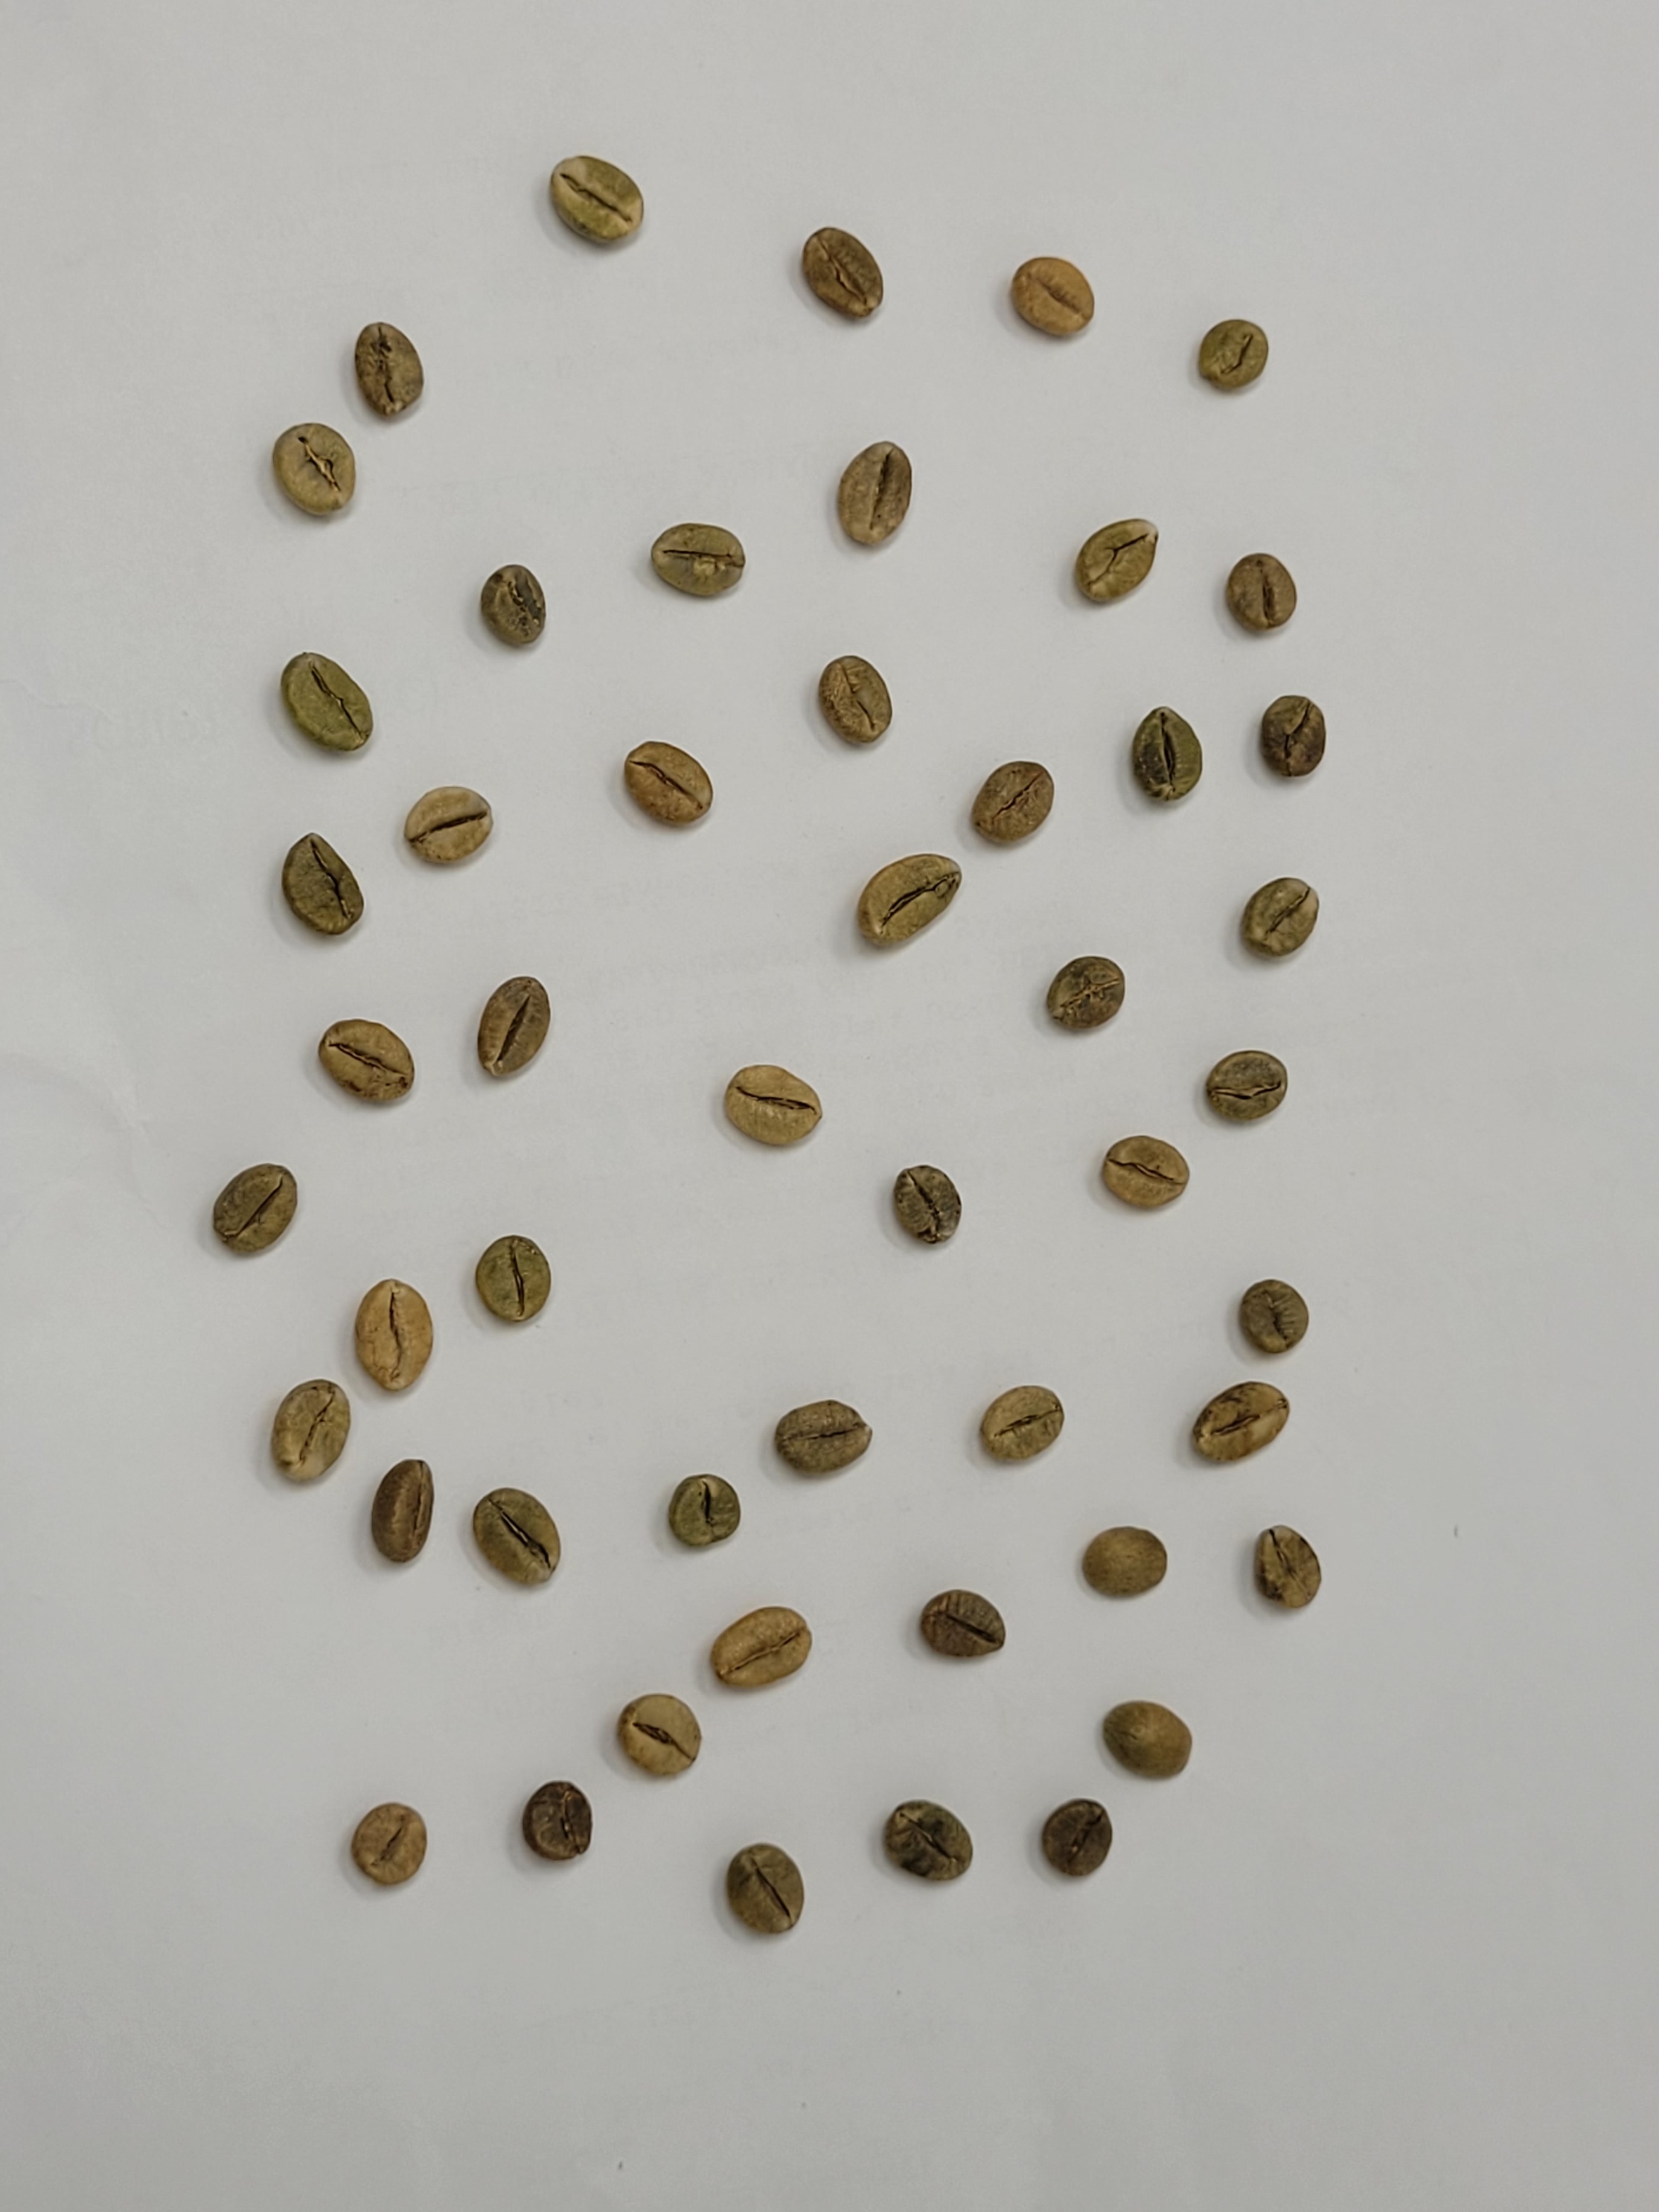
Coffee bean quality grade: AB